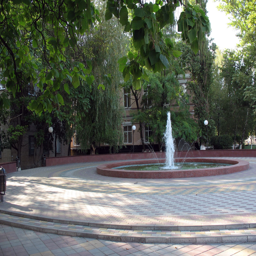
fountain at the entrance to the city park